Kingdom of Sine

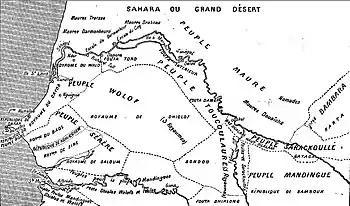
"Carte des peuplades du Sénégal de l'abbé Boilat (1853)": an ethnic map of Senegal at the time of French colonialism. The pre-colonial states of Baol, Sine and Saloum are arrayed along the southwest coast, with the inland areas marked ""Peuple Sérère"".

The diverse peoples grouped under the term Serer include the Serer Seex (pronounced "Seh" or "Seeh"), subgroups with various dialects of Serer proper, and the Cangin speaking Serers, all of whom historically have moved across Senegambia. According to historian Dennis Galvan, "The oral historical record, written accounts by early Arab and European explorers, and physical anthropological evidence suggest that the various Serer peoples migrated south from the Futa Tooro region (Senegal River valley) beginning around the eleventh century, when Islam first came across the Sahara."